Pauline Perlmutter Steinem

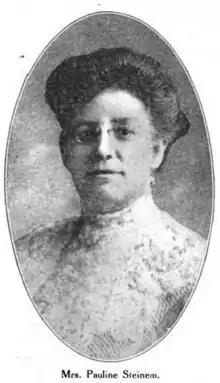
Pauline Perlmutter Steinem, from a 1909 publication.

Pauline Perlmutter Steinem (August 4, 1864 — January 5, 1940) was a Jewish American suffragist born in Poland. In 1904, she became the first woman to be elected to the Board of Education in Toledo, Ohio, as well as to any public office there, thereby becoming in all likelihood, the first Jewish woman, and definitely one of the earliest to hold, elected public office in the United States.